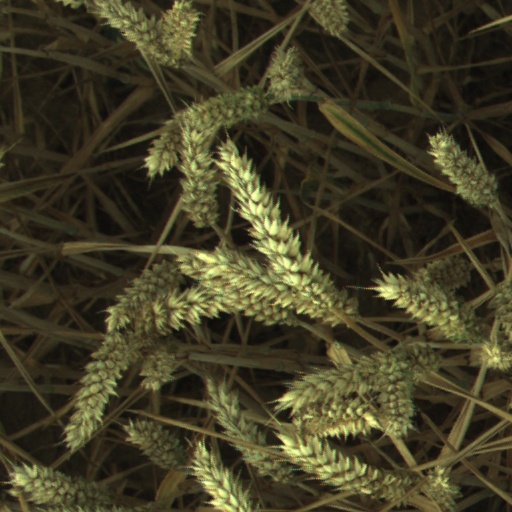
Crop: wheat